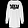
Label: Pullover